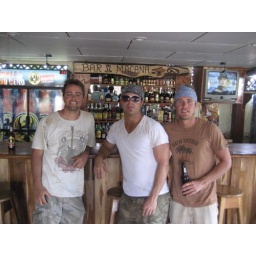
the bar in the mountain on the atv tour